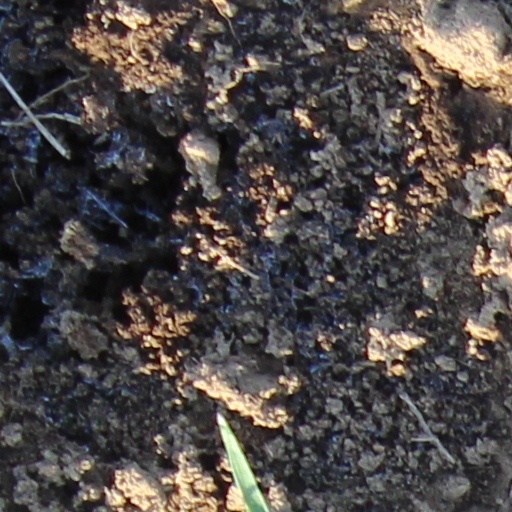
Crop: wheat